Christopher Clark

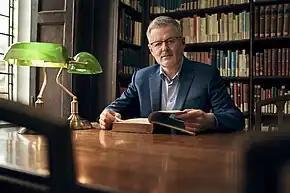
Clark in 2019

In 2019, Clark was embroiled in controversy surrounding his 2011 report, commissioned by the head of the Hohenzollern family, Georg Friedrich, Prince of Prussia, on the Hohenzollern family's relations with the Nazis. The report was in support of the family's claims for compensation under a 1994 German law allowing restitution for the loss of property confiscated by the German Democratic Republic if the claimants or their ancestors had not "given substantial support" to the National Socialist or the East German Communist regimes. Clark acknowledged that expressions of support for the Nazis had been made by the last Kaiser's eldest son, Wilhelm, the most senior member of the former dynasty in Germany in the 1920s and 30s and the owner of the Hohenzollern properties. However, his report concluded that Wilhelm was "one of the politically most reserved and least compromised persons" of the aristocratic Nazi collaborators and that he was simply too marginal a figure to have been able to give "significant support" to Hitler, a position that supported the Hohenzollerns' claims.